Sara Weeks Roberts

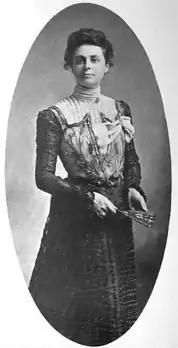

Sara Weeks Roberts (January 29, 1865 St. Albans, Vermont – May 6, 1932 in Queens, New York City, New York) was an American social reformer and activist. She succeeded Thomas Nelson Page as president of the National Library for the Blind.